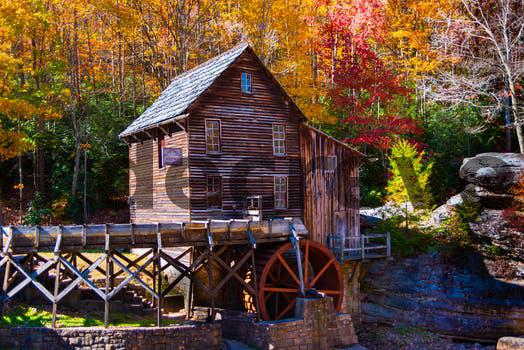
Label: Watermark